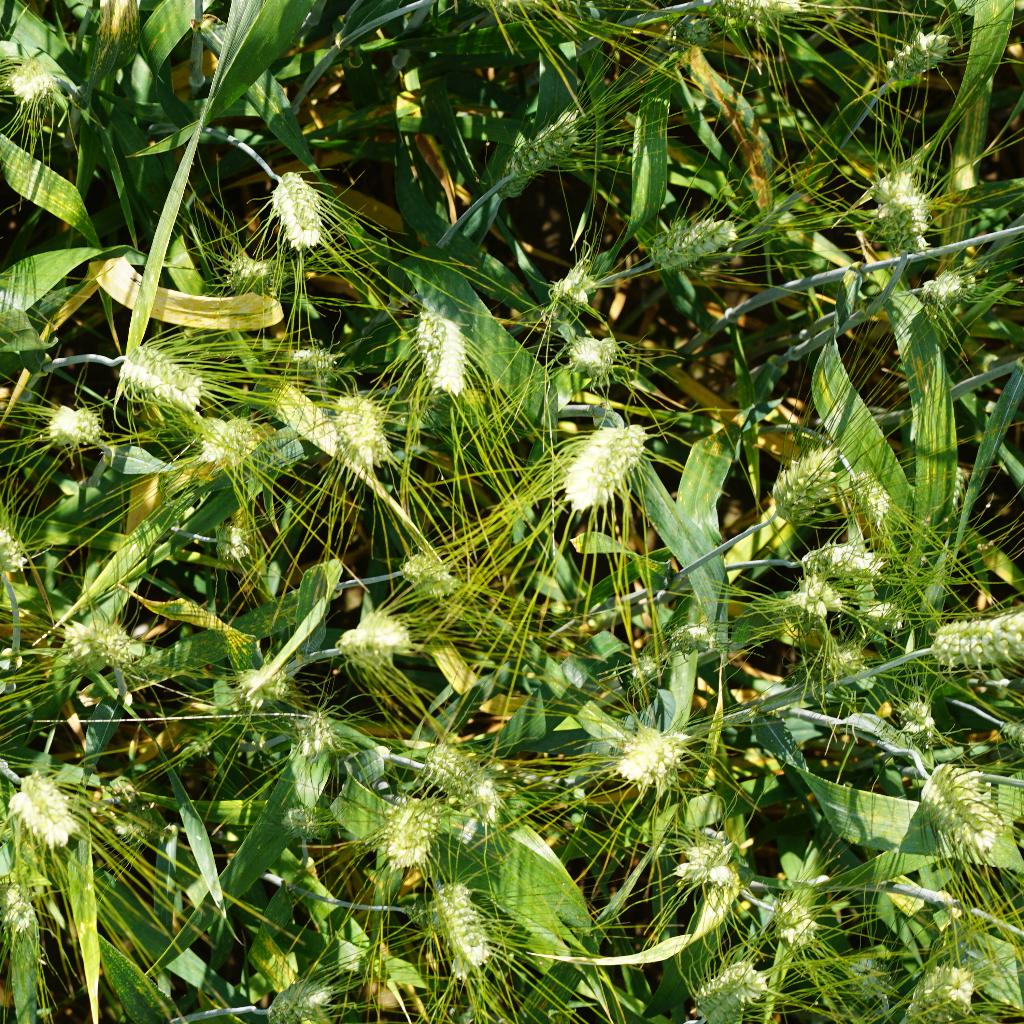
Country: France
Location: Gréoux
Wheat development stage: Filling